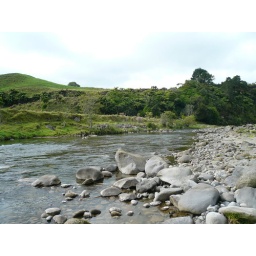
Going to fish in the river